King Fahd Causeway

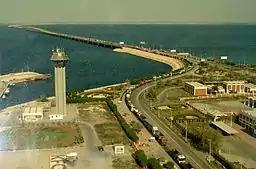
View of the causeway, facing east (Bahraini side).

The King Fahd Causeway is a 25 km (15.5 mi) long series of bridges and causeways connecting Khobar, Saudi Arabia, and Al Jasra, Bahrain.